Kenji Kaido

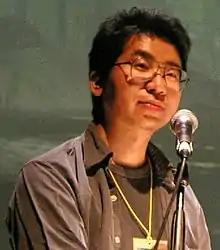
Kenji Kaido in October 2005

Kaido started his videogaming career at Taito in 1987, where he worked as project leader and lead game designer on arcade titles "Bonze Adventure", "Night Striker", "Champion Wrestler", "Cameltry", "Sonic Blast Man", "Warrior Blade" and "Dead Connection".